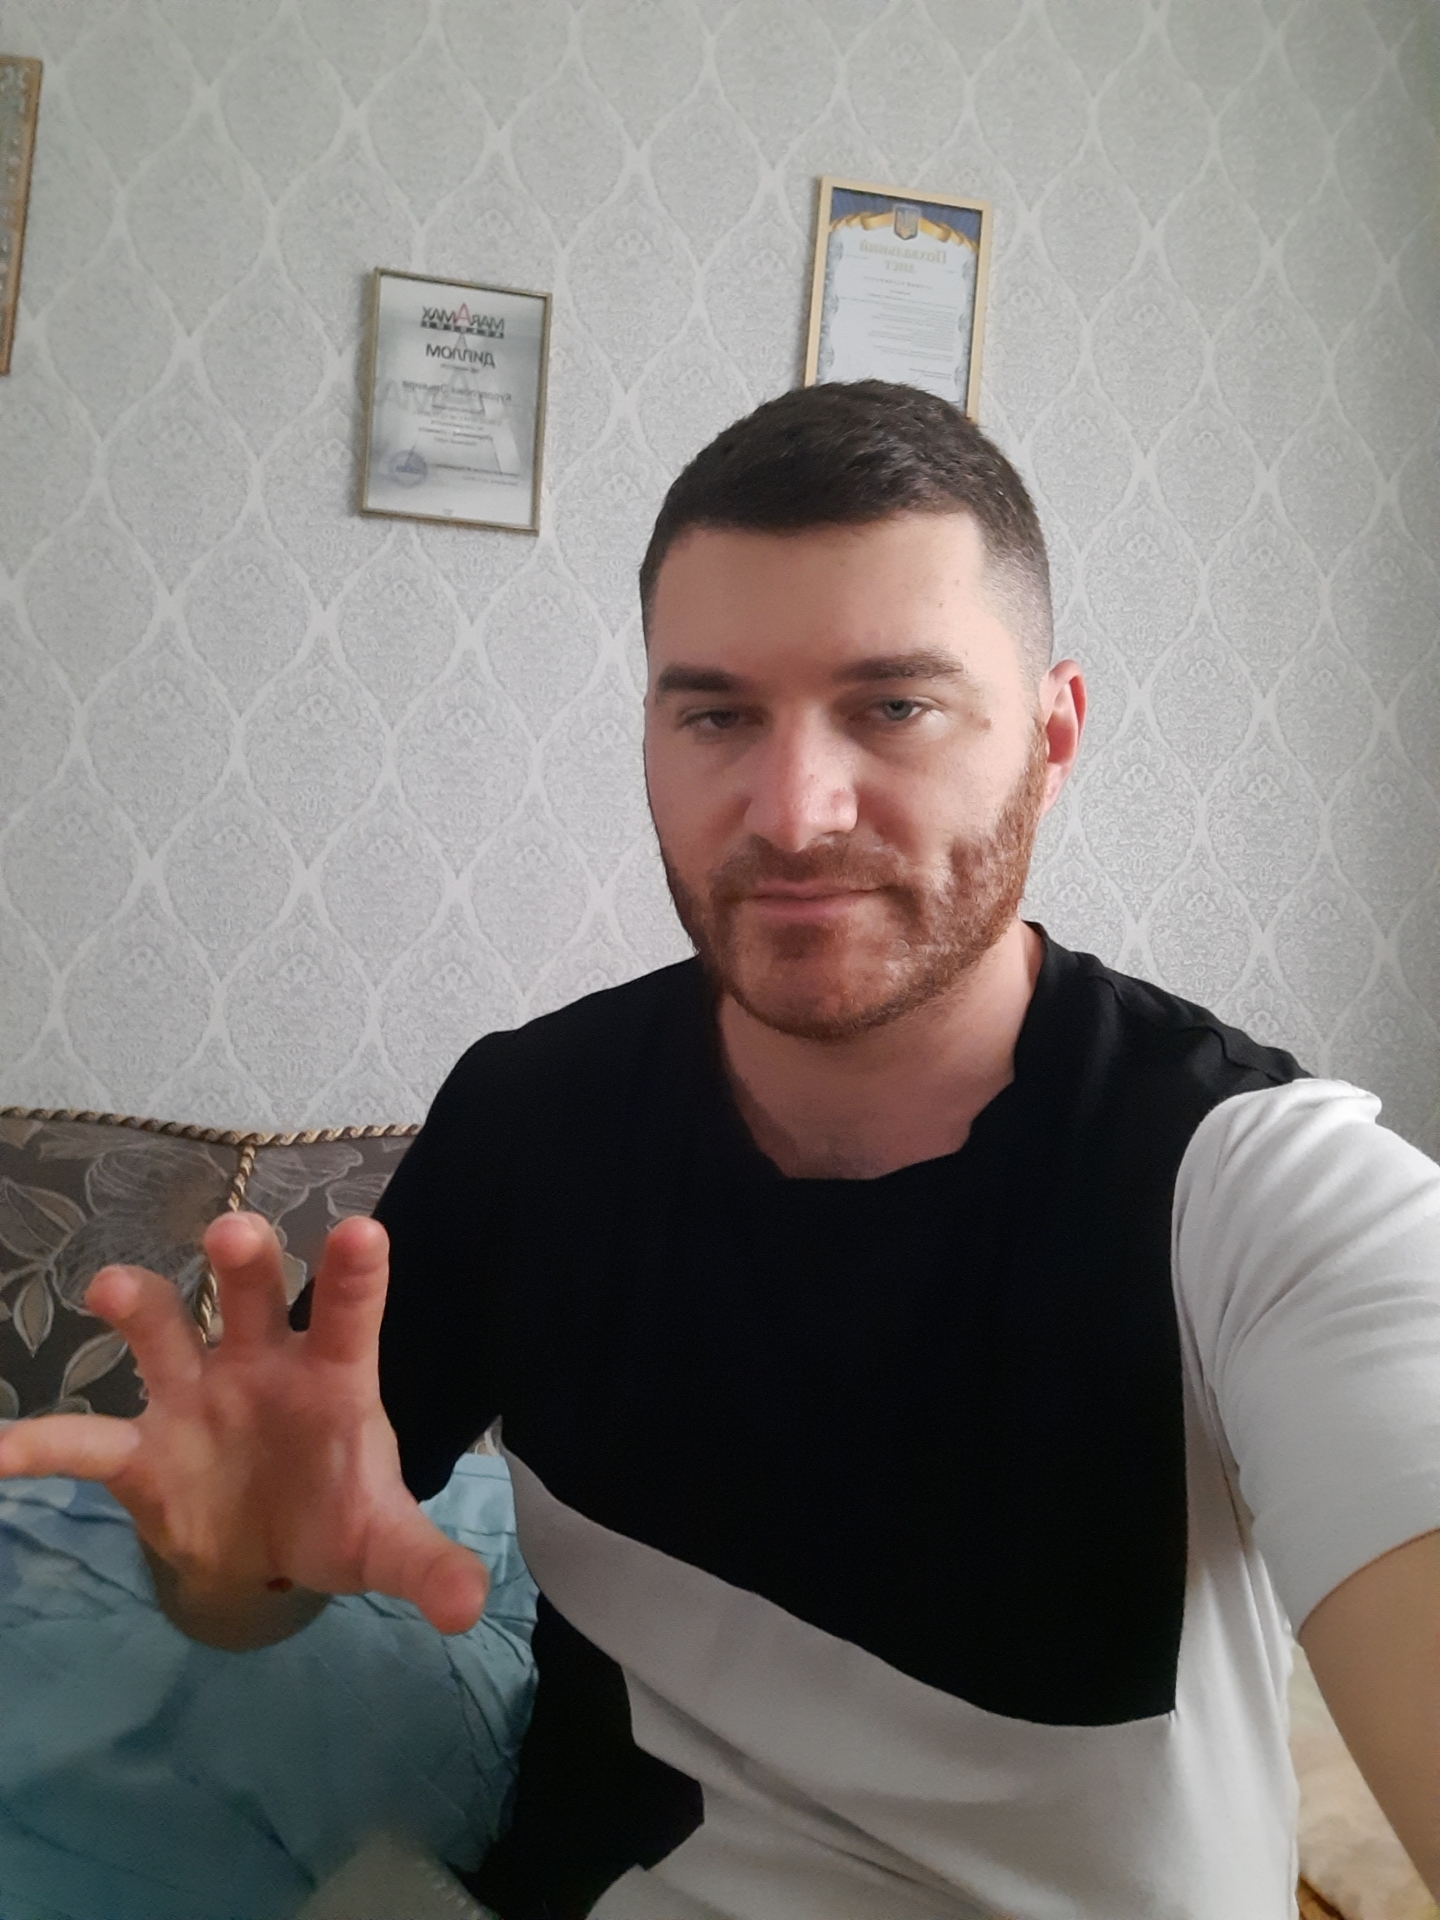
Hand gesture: grabbing